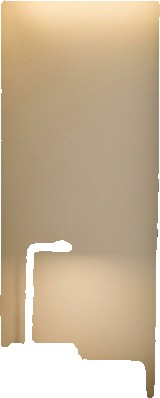
Surface category: wall